Mendez v. Westminster

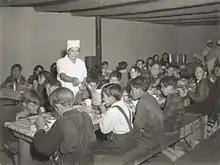
Mexican American school children in the 1940s

Mexican Americans, who were historically considered to be white, were unaffected by legal segregation and normally attended segregated white schools in California. The Mendez family, who previously went to white schools without problems, suddenly found their children forced into separate "Schools for Mexicans" when they came to Westminster, even though that was not the norm and it was not legally sanctioned by the state. Starting in the 1940s, some school districts began to establish separate language-based remedial education, arguing that Mexican children had special needs because they were Spanish speakers. The schools existed only for elementary children (K-4) and were intended to prepare them for mainstream English-speaking schools with Anglo-American children. But since many districts began arbitrarily forcing Mexican elementary school children into "Mexican Schools" irrespective of language ability, it became a form of unlawful discrimination that was superficially similar to legalized racial segregation.